Beauty and the Beast (Disney song)

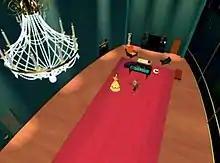
The song has been parodied and referenced both visually and musically in many forms. This "Beauty and King Dork" sequence is from the pilot of "The Critic".

The pilot episode of the animated TV series "The Critic" featured a minute-long "musical lampoon" of the "Beauty and the Beast" ballroom sequence and song entitled "Beauty and King Dork", written and composed by "The Simpsons" writer Jeff Martin. In the context of the episode, the unappealing protagonist Jay Sherman falls in love with a beautiful actress named Valerie, and this song is performed as they dance in his apartment where they are serenaded by a sentient vacuum cleaner and toilet. AnimatedViews deemed it "a spot-on rendition" due to its use of singing furniture and "lavish" CGI-animated backgrounds. Hollywood.com listed it in its article "The Best Parodies of Disney Songs from Cartoons", writing " It's a quick one, but the inclusion of singing dust busters, a Mork and Mindy reference, and Jay Sherman's attempts to cover up the embarrassing lyrics make for one of the best gags on the list". It was TelevisionWithoutPity's "favorite musical number" from the series. Slant Magazine saw it as a "gut-busting parody". CantStopTheMovies said the "nice scene" was "a bit crass" due to the singing toilet, yet had mostly "pretty great" lyrics.